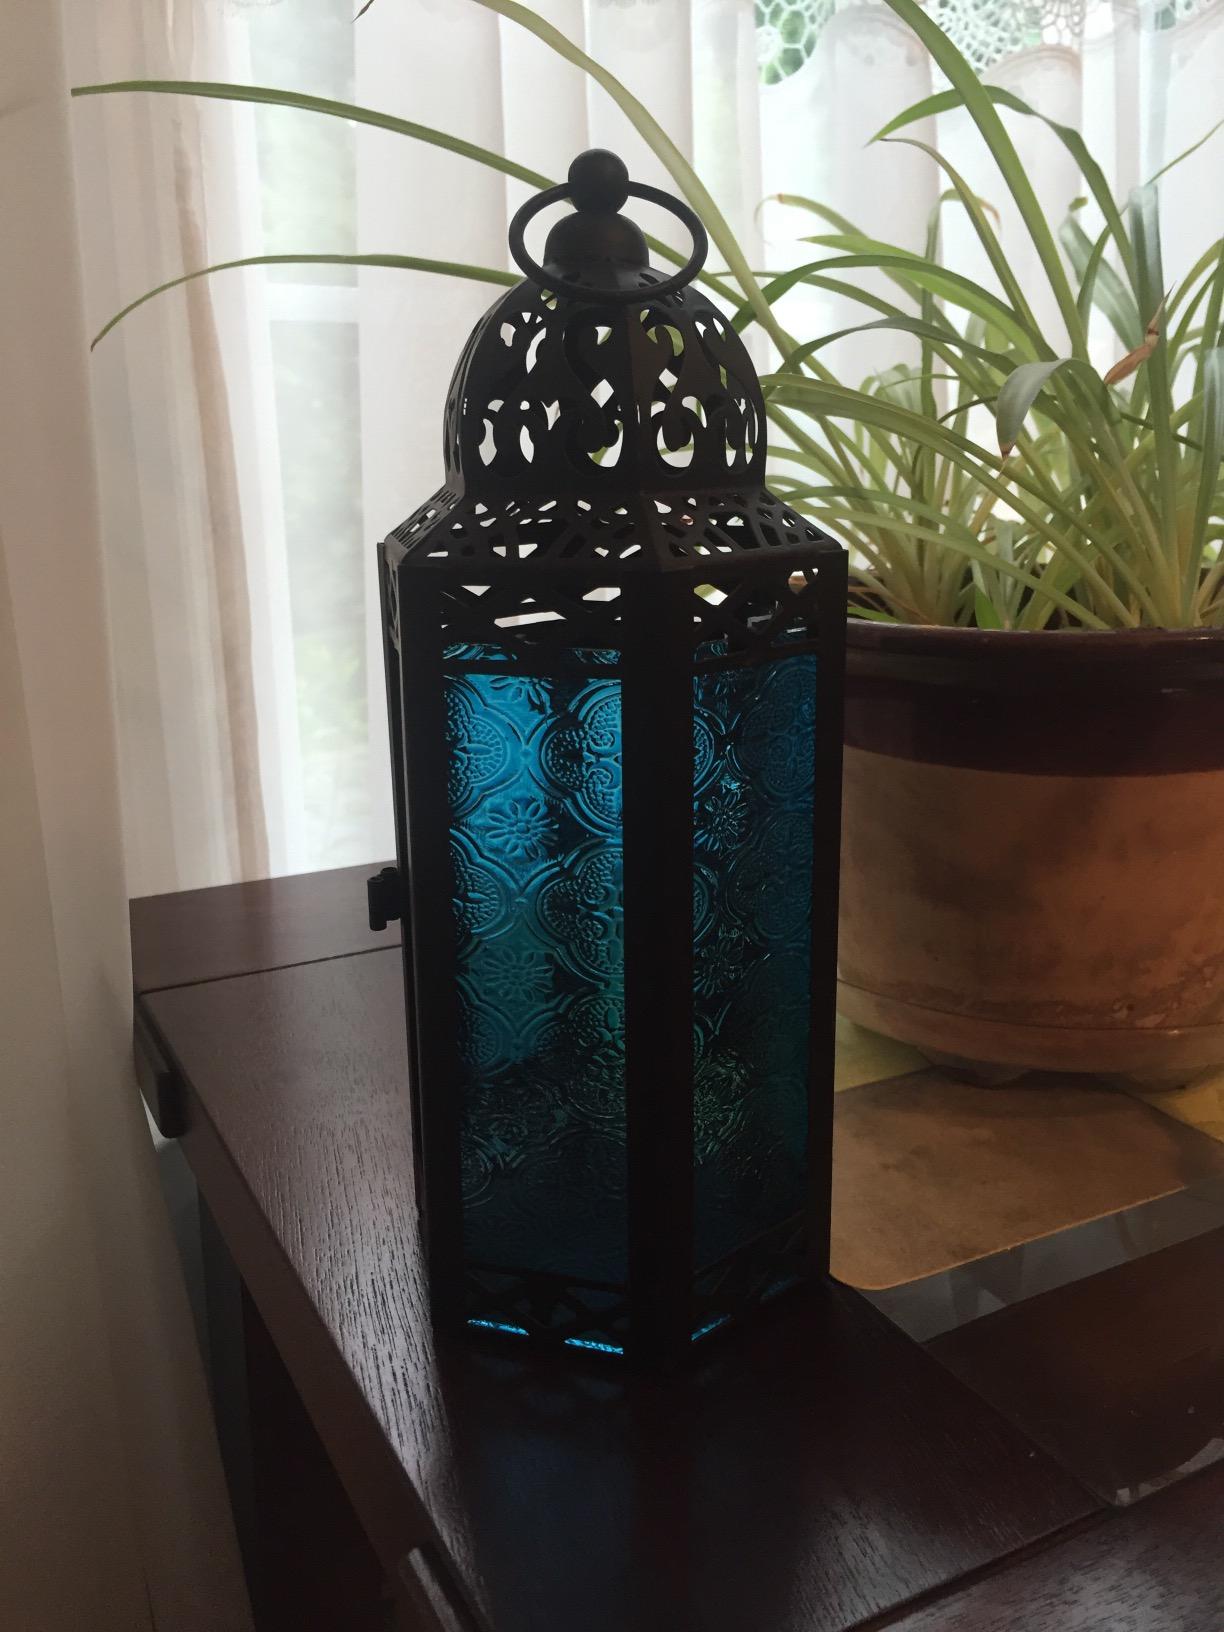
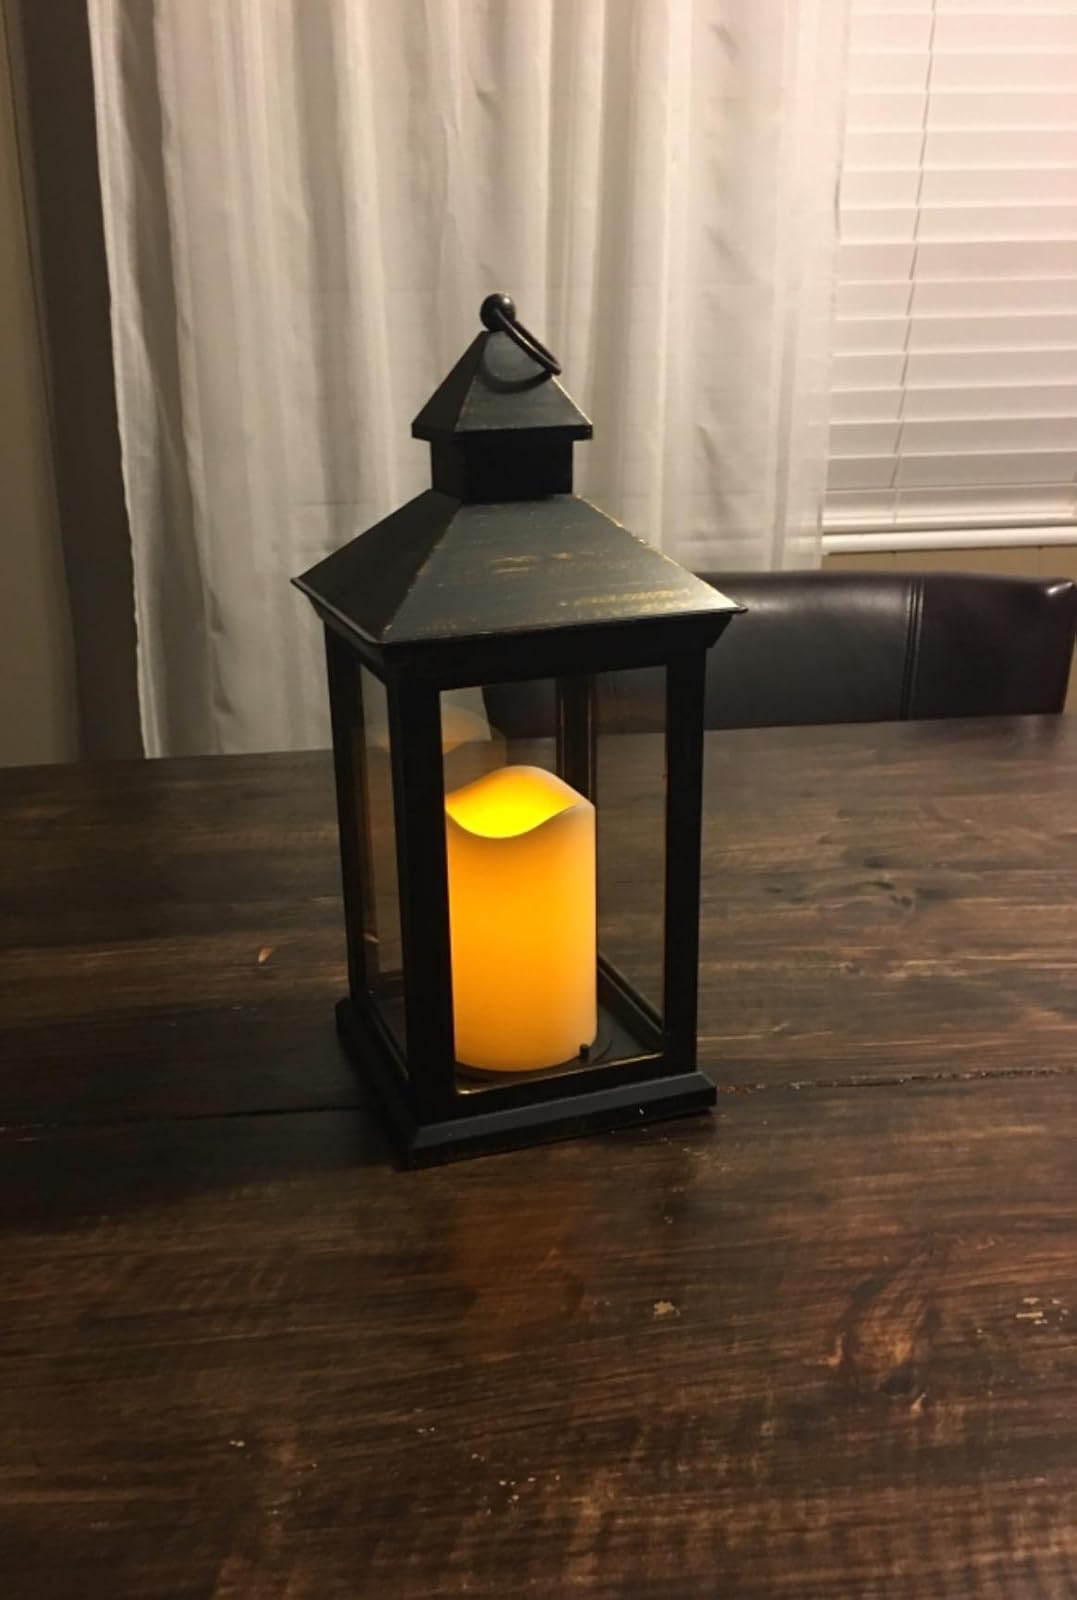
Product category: lantern
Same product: no